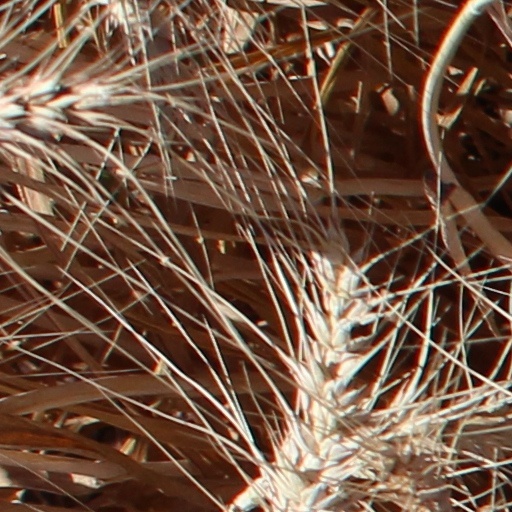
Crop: wheat